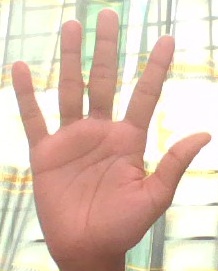
ASL sign: 5